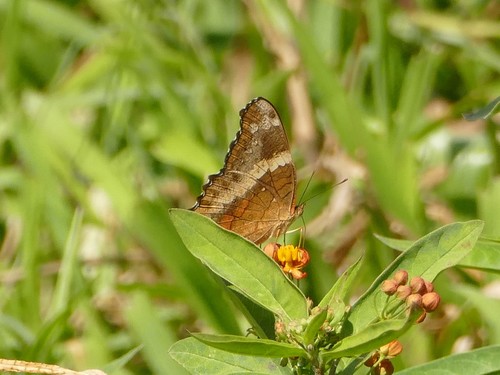
Scientific name: Anartia fatima
Common name: Banded peacock
Family: Nymphalidae
Order: Lepidoptera
Pollinator type: Primary pollinator
Habitat: Open areas and gardens
Geographic range: South America
Conservation status: Least Concern